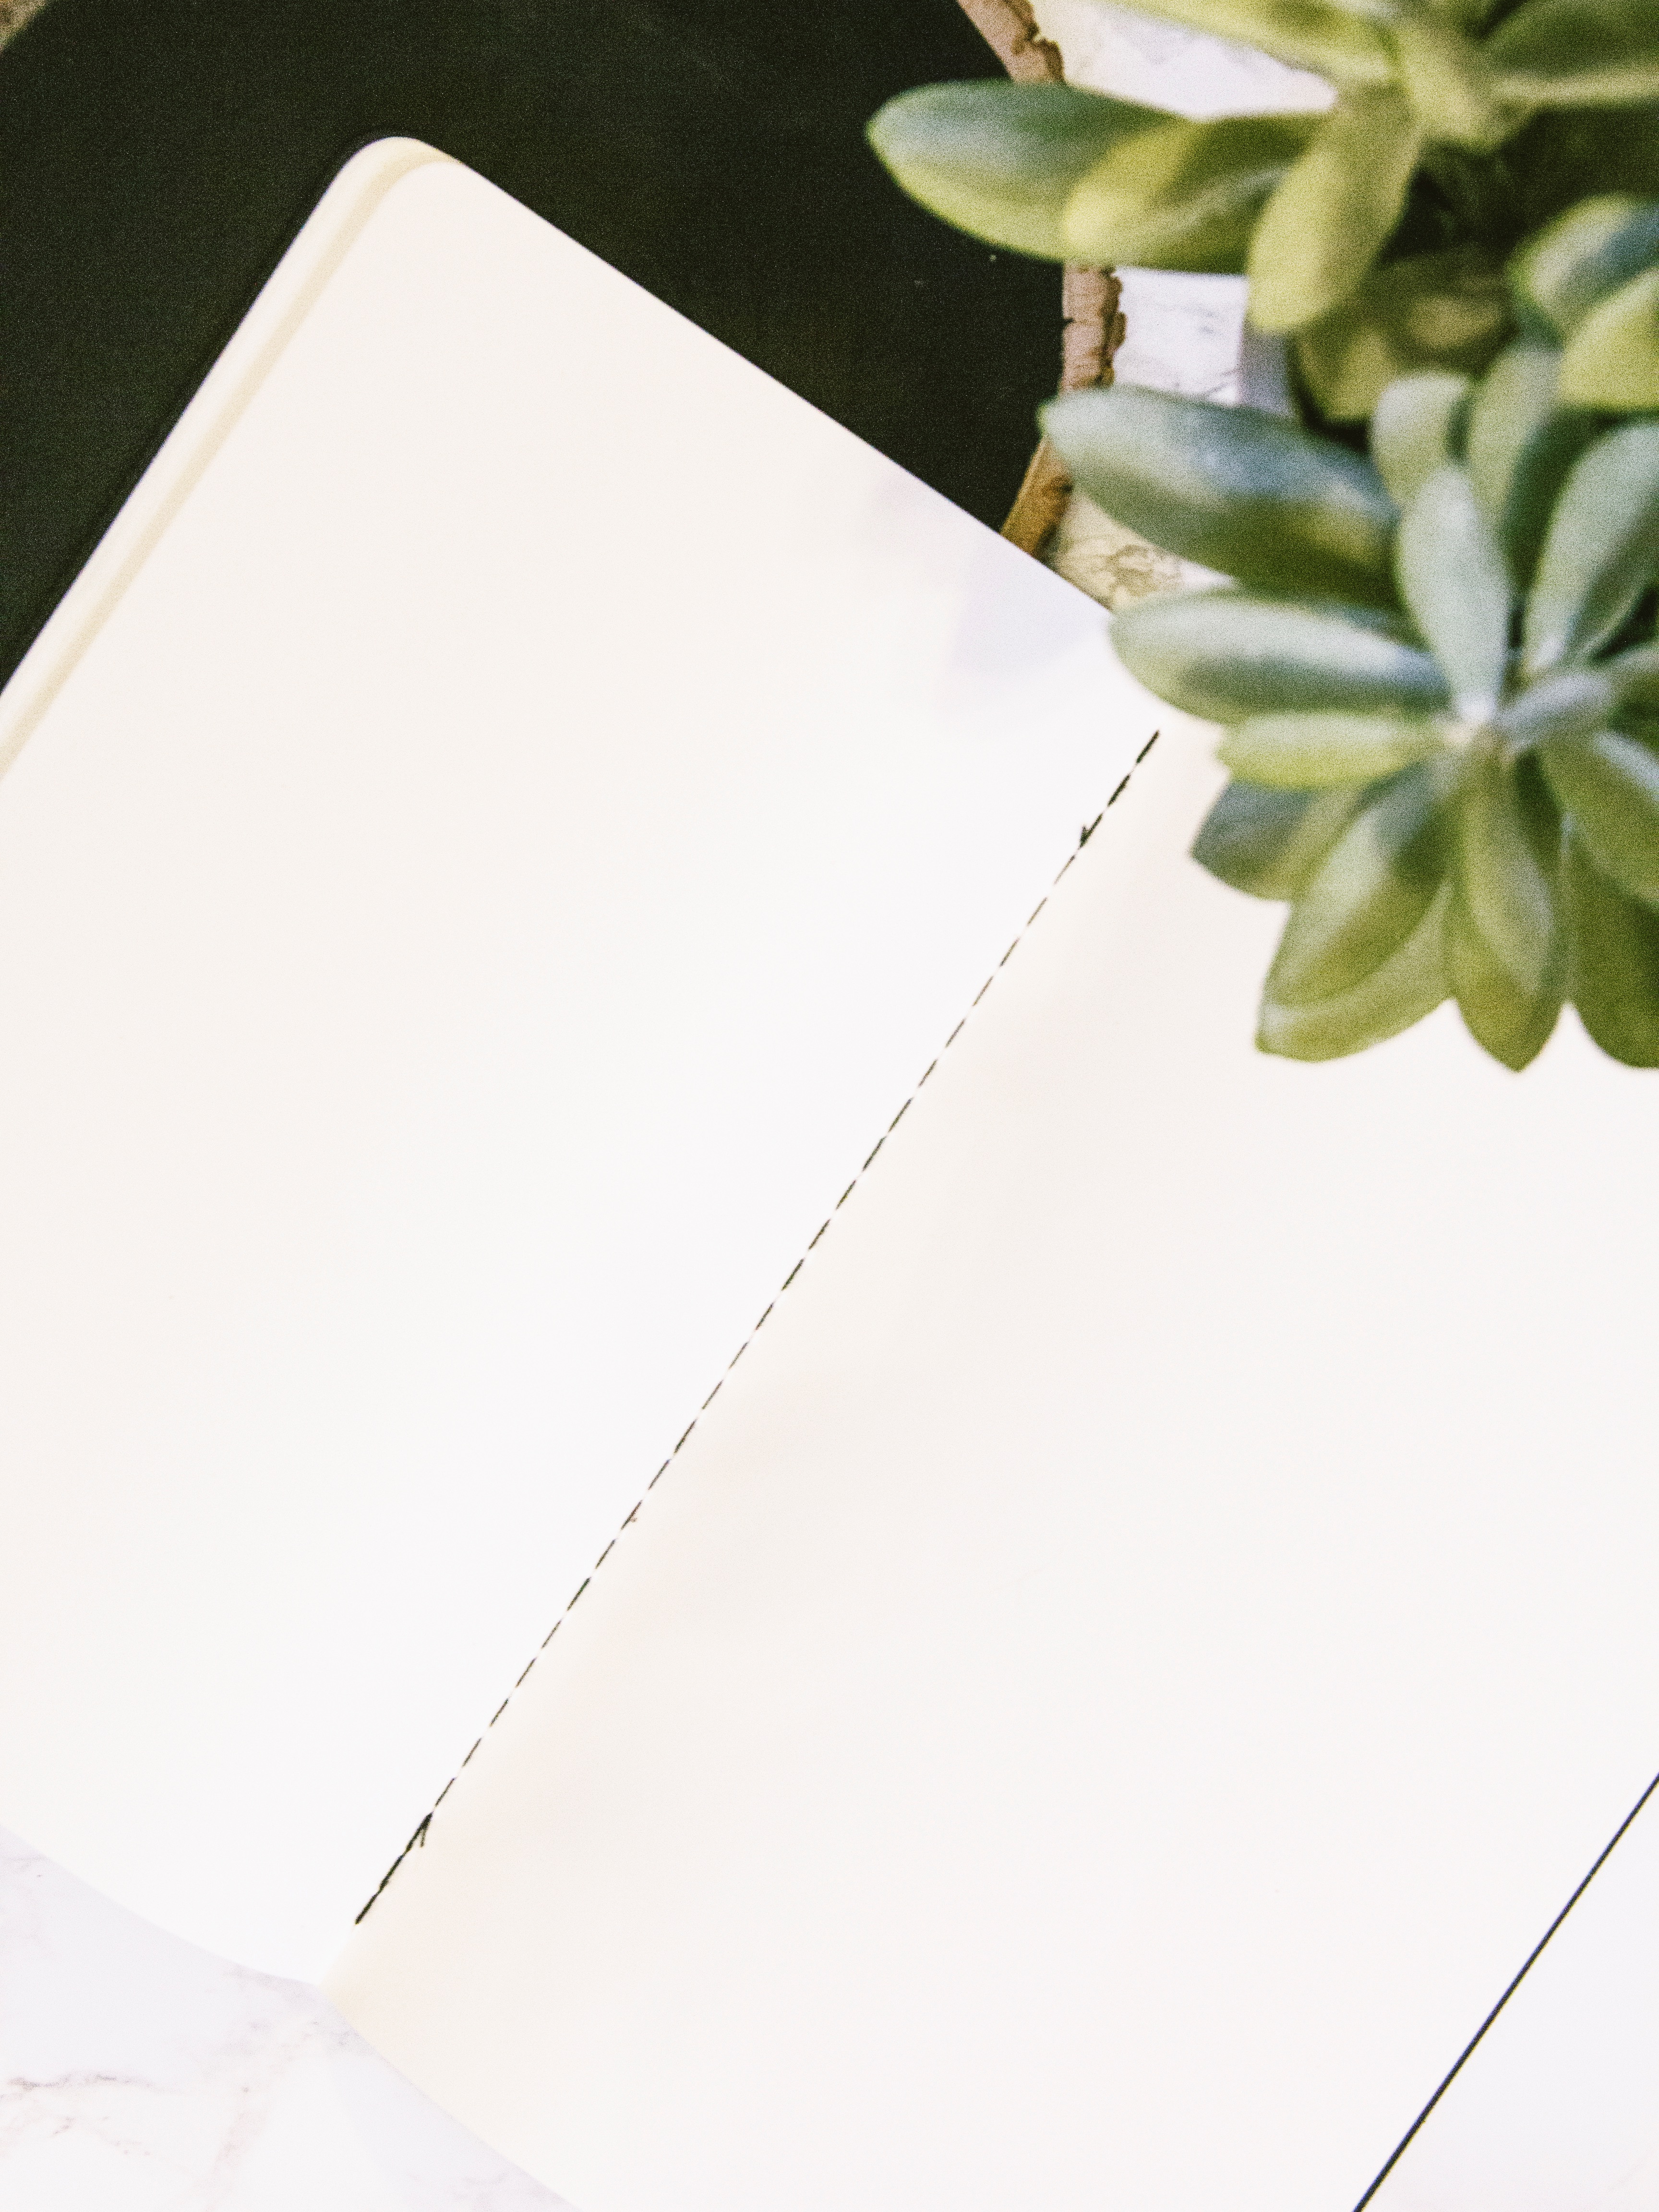
white, leaf, flower, petal, green